History of Baltimore

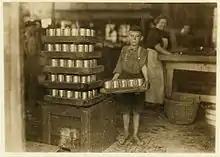
Child labor at J.S. Farrand Packing Company in Baltimore, 1909. Photo by Lewis Hine.

Baltimore faced economic stagnation unless it opened routes to the western states, as New York had done with the Erie Canal in 1820. In 1827, twenty-five merchants and bankers studied the best means of restoring "that portion of the Western trade which has recently been diverted from it by the introduction of steam navigation." Their answer was to build a railroad—one of the first commercial lines in the world. The Baltimore and Ohio Railroad (B&O) became the first chartered railroad in the United States; twenty thousand investors purchased $1.5 million in stock to import the rolling stock and build the line, and the city and state governments invested the remaining $1.5 million of the company's $3 million capitalization. It was a commercial and financial success and invented many new managerial methods that became standard practice in railroading and modern business. The B&O became the first company to operate a locomotive built in America, with the "Tom Thumb" in 1829. It built the first passenger and freight station (Mount Clare in 1829) and was the first railroad that earned passenger revenues (December 1829), and published a timetable (May 23, 1830). On December 24, 1852, it became the first rail line to reach the Ohio River from the eastern seaboard. The railroad was merged into its former rival, the Chesapeake and Ohio (C&O), to create "The Chessie System Railroad." The Chessie System merged with the Seaboard System Railroad to create CSX in 1987, with the letters "CSX" referring to "Chessie," Seaboard," and "much more to come."